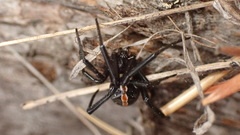
Species: Lactrodectus_hesperus